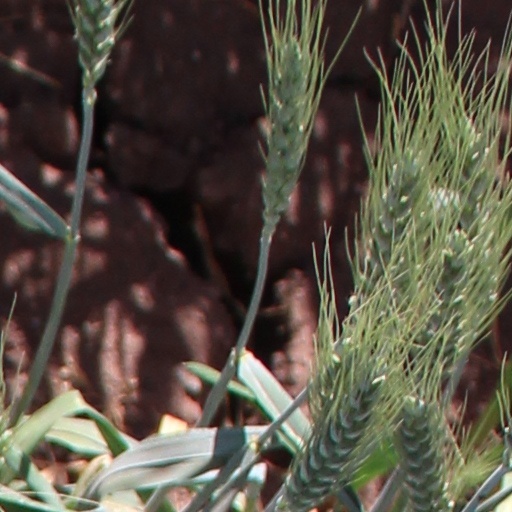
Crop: wheat